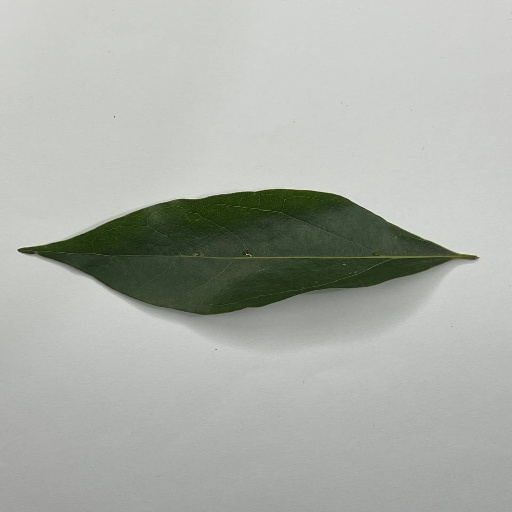
Species: Camphor
Leaf condition: Healthy Leaf